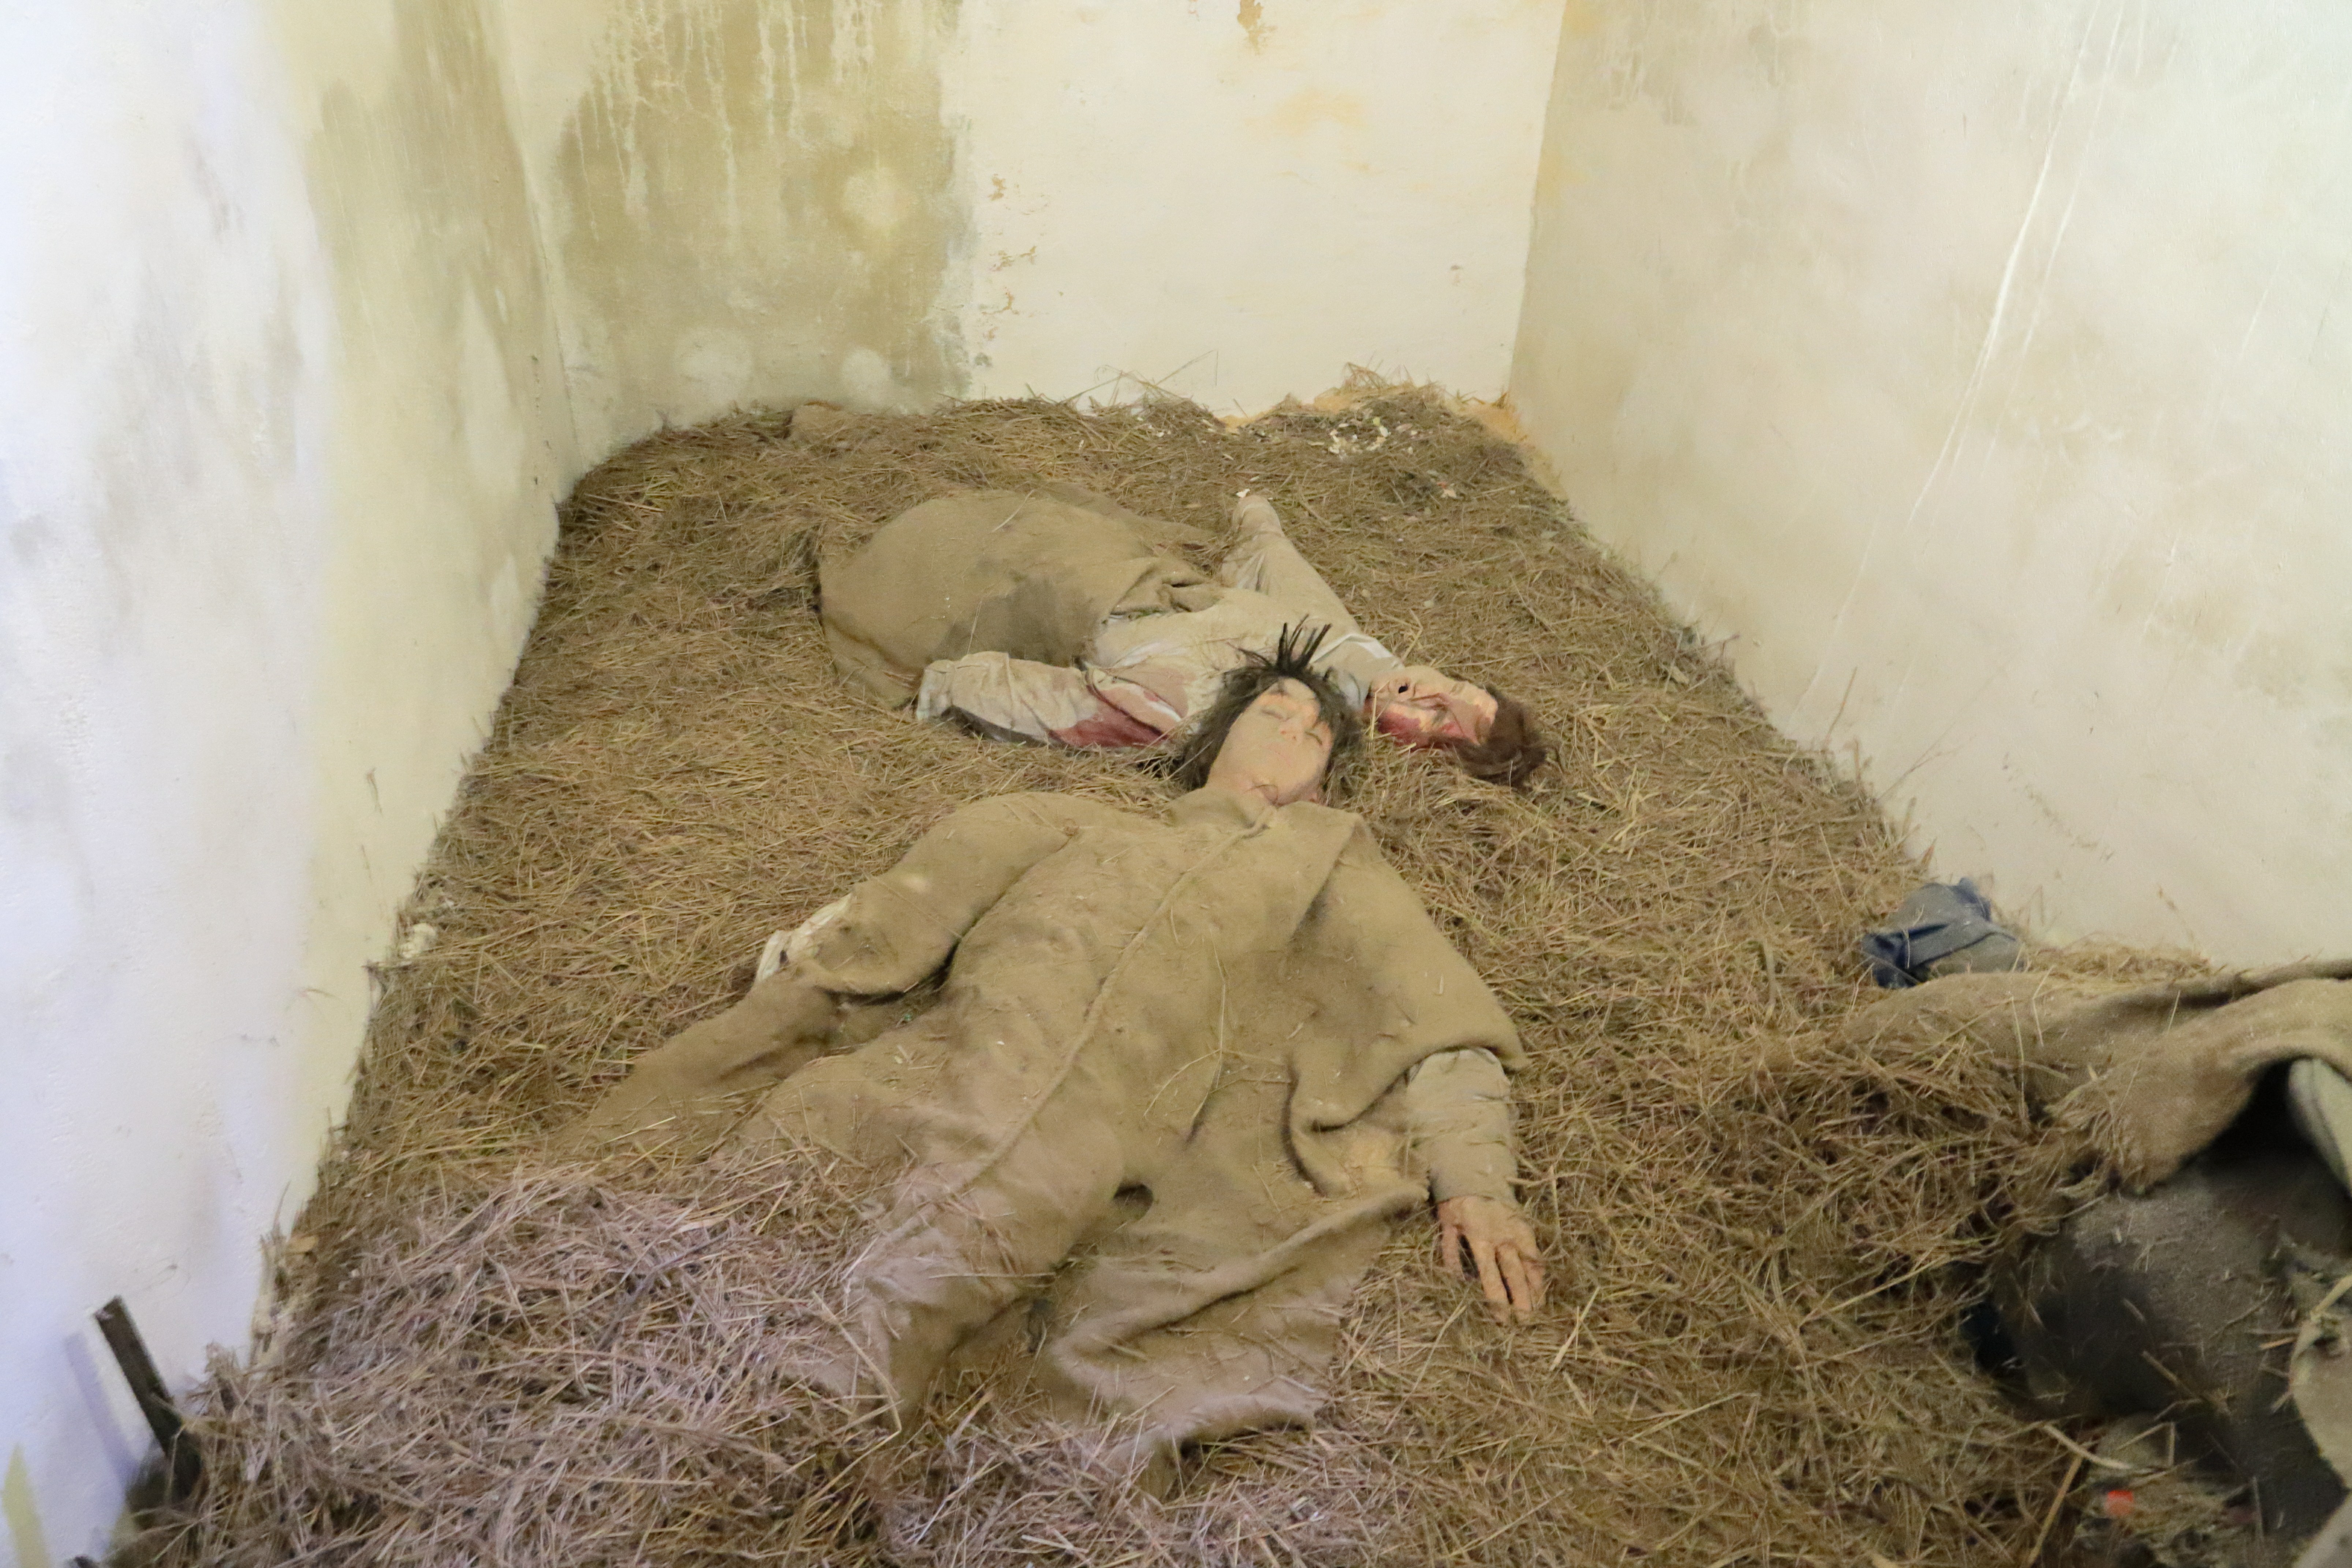
Canon EOS, straw, soil